Wenzel Anton, Prince of Kaunitz-Rietberg

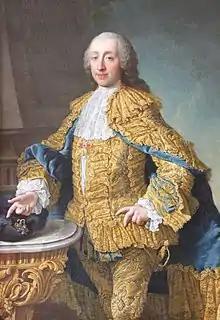
Wenzel Anton von Kaunitz,

Kaunitz's most important and influential office was that of State Chancellor and minister of foreign affairs, which he held from 1753 to 1792 and where he had Empress Maria Theresa's full trust—against the opposition of her husband, Francis Stephen. He had reluctantly accepted his appointment and demanded complete freedom to re-organise the foreign office on Ballhausplatz. Thanks in large part to him, Habsburg Austria established itself as a sovereign great power, entering into the Treaty of Versailles (1756) with her old enemy, the French ancien régime, commonly known as Diplomatic Revolution ("renversement des alliances"). The new Franco-Austrian Alliance was considered a great feat of diplomacy, and it established Kaunitz as the recognized master of the art.